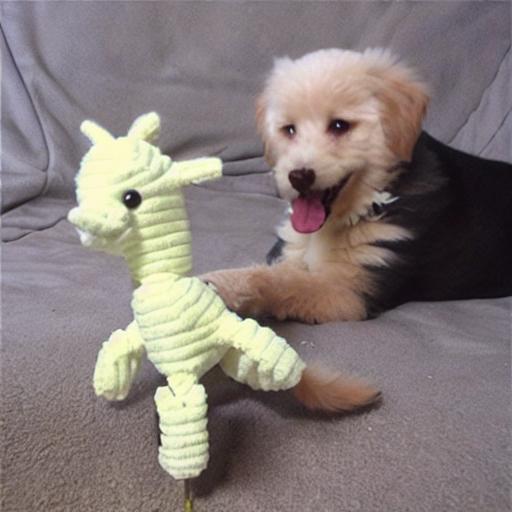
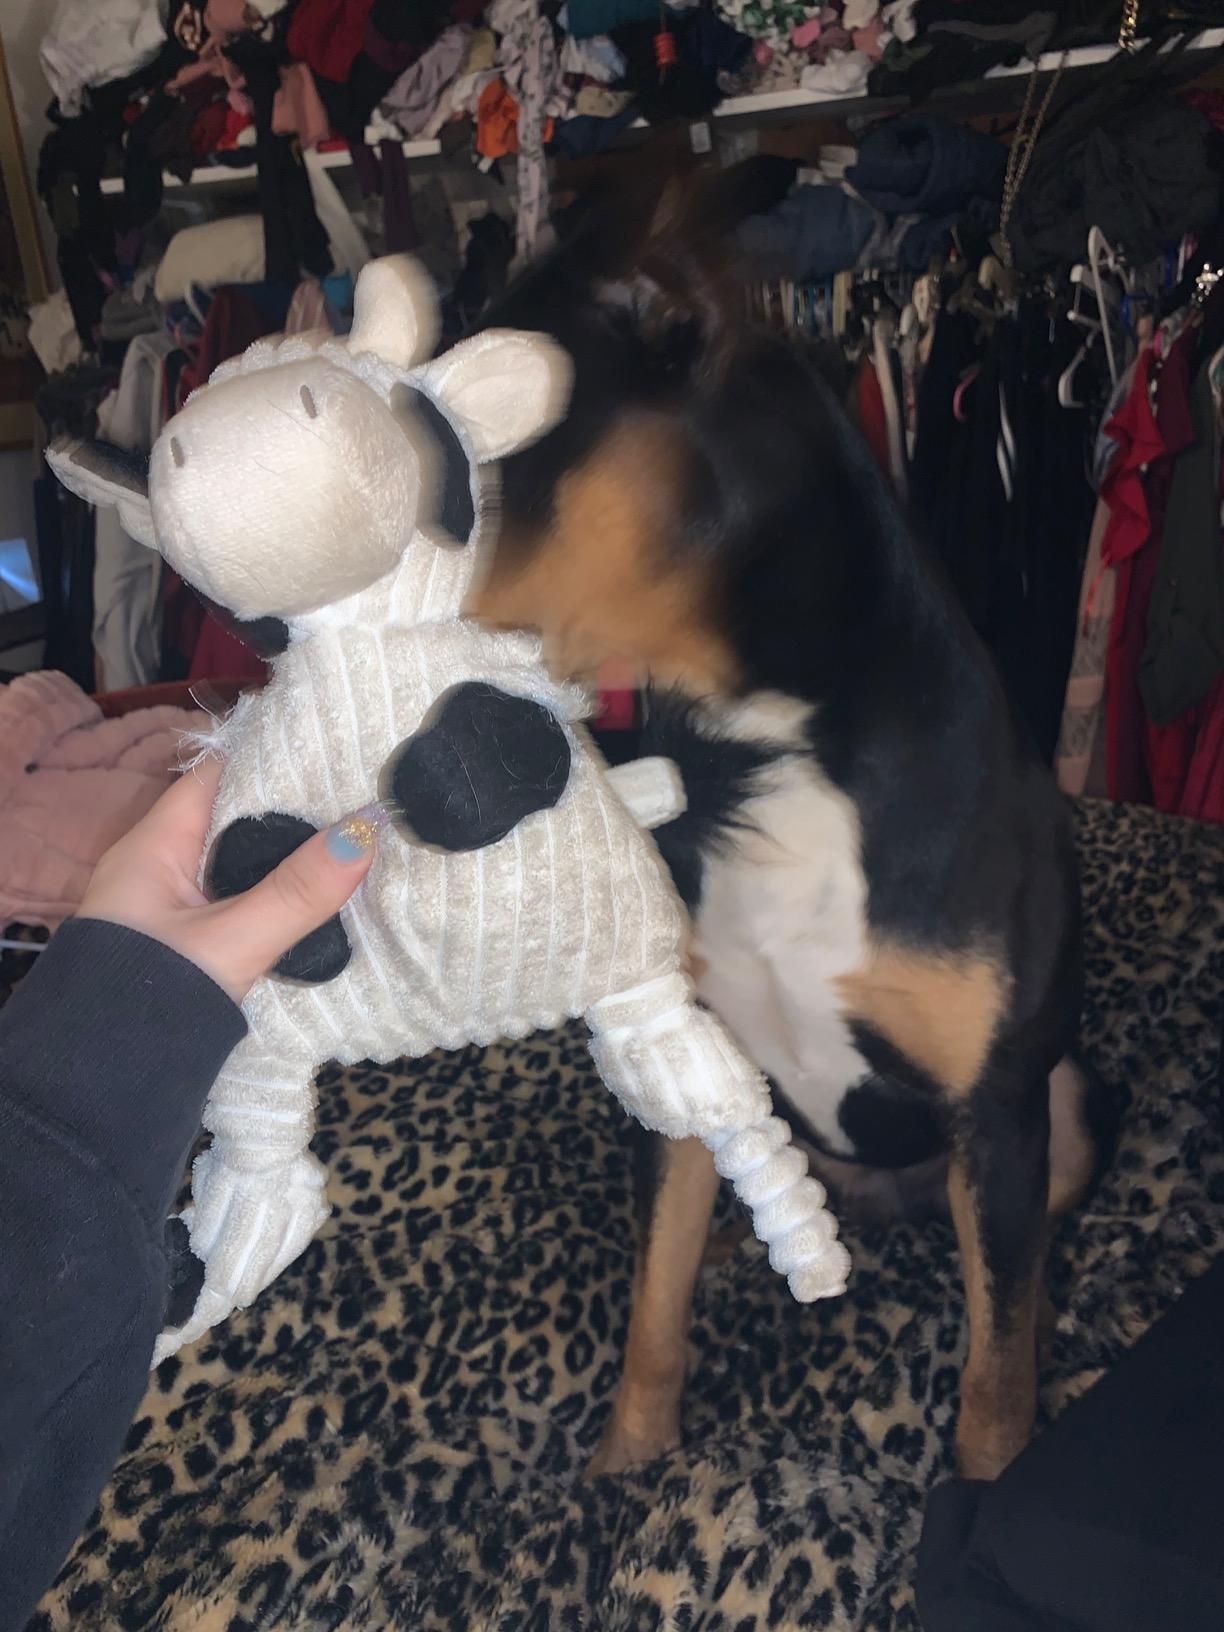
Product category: items_toy
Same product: no